Samsø

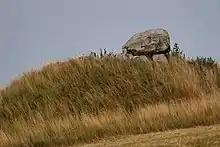
Ingeborg Hoy Jæstutte

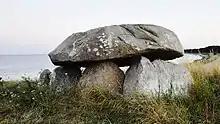
Ørby Runddysse or Knøsen

People have lived and hunted on Samsø since the ice receded at the end of the last Ice Age. Samsø first became an island approximately 9,000 years ago and there are several traces like dolmens, burial mounds, passage graves, kitchen middens, etc. from the Stone Age and Bronze Age cultures across the landscape. Excavations at Tønnesminde and Endebjerg, for example, show evidence of human habitation from the Stone Age through the Viking Age.